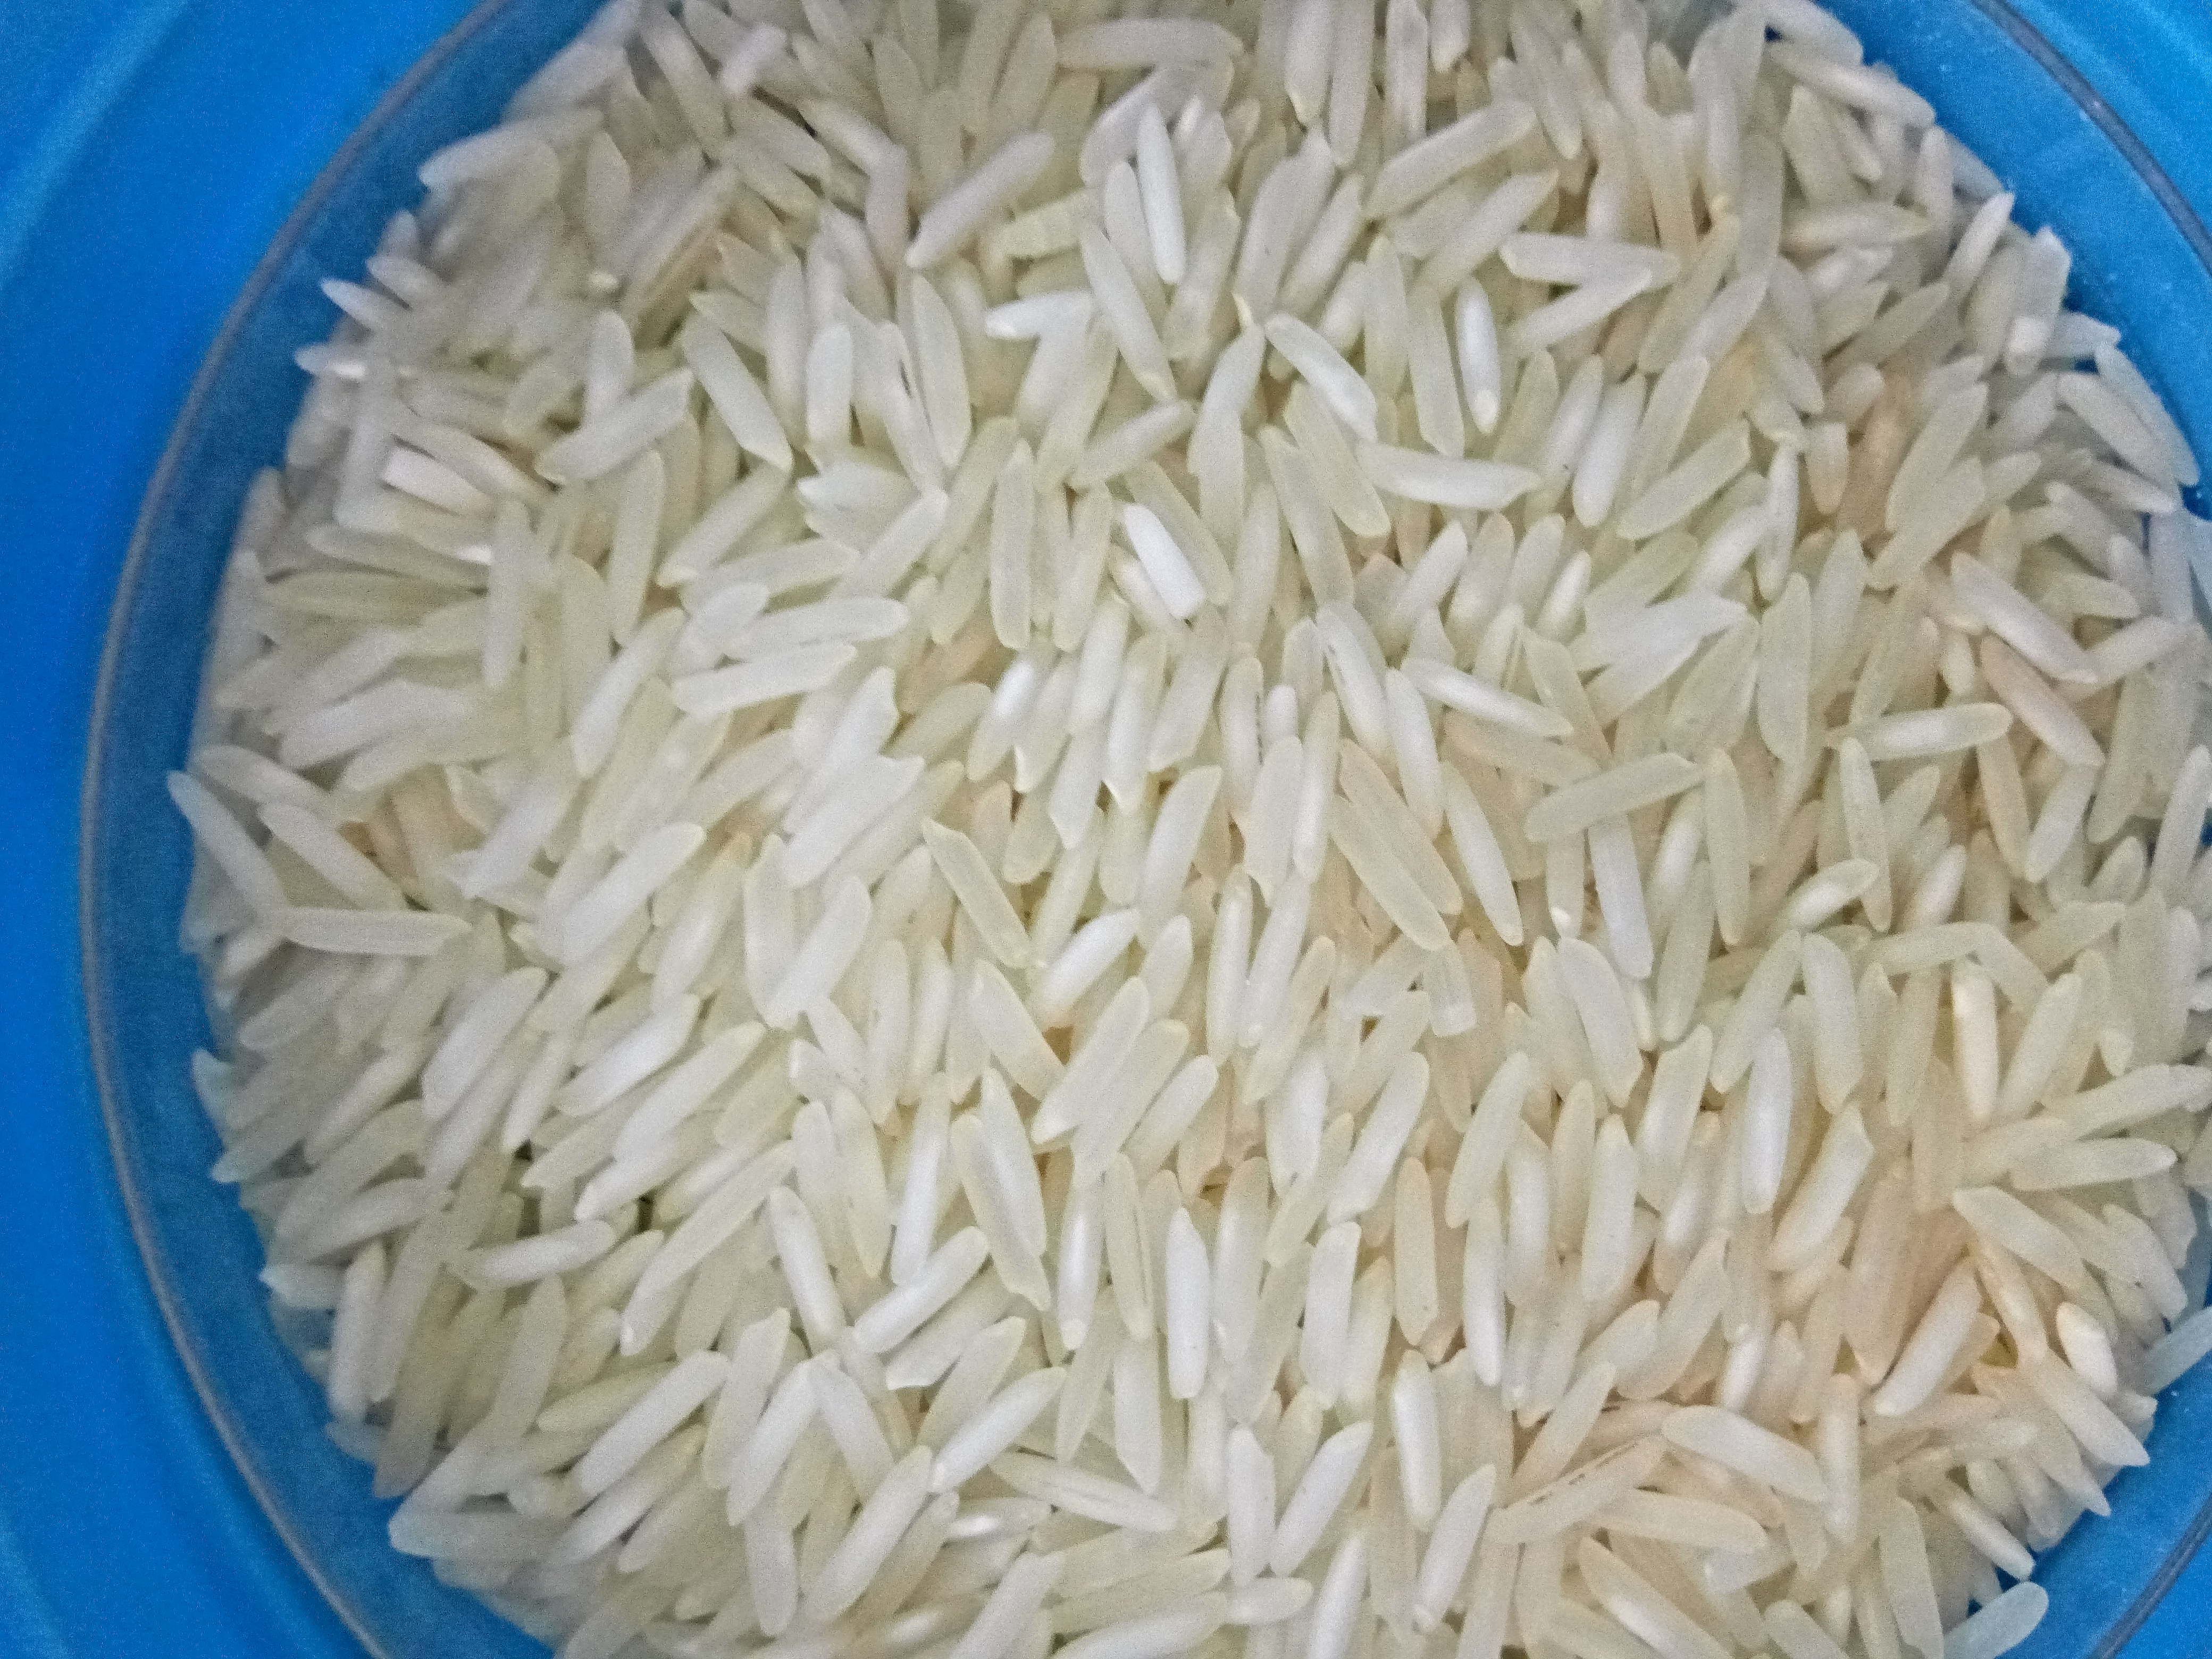
Rice seed variety: Unknown